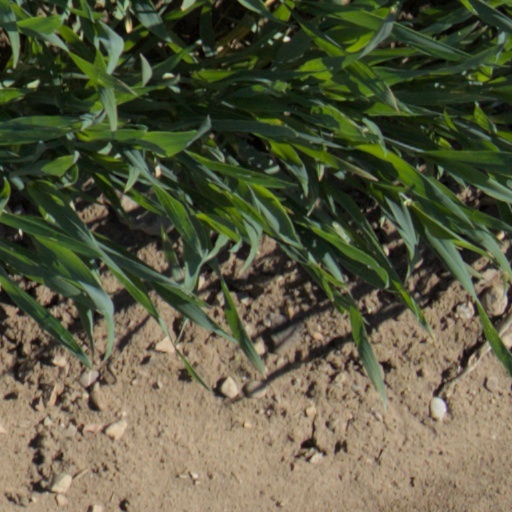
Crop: wheat